Shades of blue

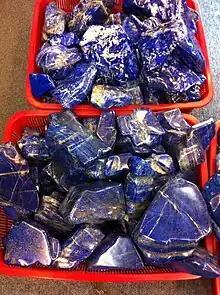
Lapis lazuli, the source of the ultramarine pigment

Ultramarine is a blue pigment in use since medieval times. It was originally derived from lapis lazuli, a bright blue mineral.